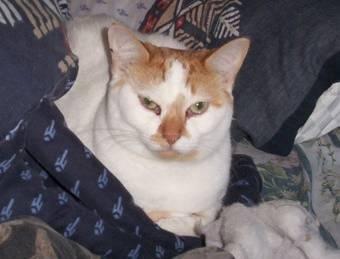
cat